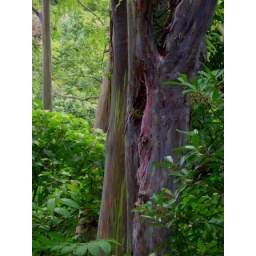
The bark of this tree looks like a box of Crayola crayons melted all over it. A stunning mixture of colours.